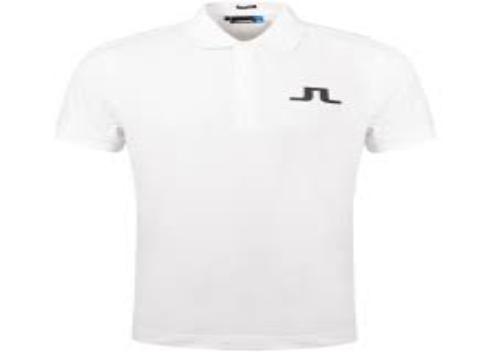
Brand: jlindeberg-2
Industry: Clothes